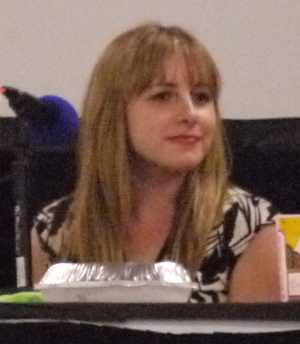
My Little Pony: Venskab er ren magi / Stemmer
Andrea Libman
My Little Pony: er en amerikansk-canadisk-filippinsk tegnefilm bygget på legetøj fra Hasbro og er den 4. Generation af My Little Pony der har kørt på TV i 2011.